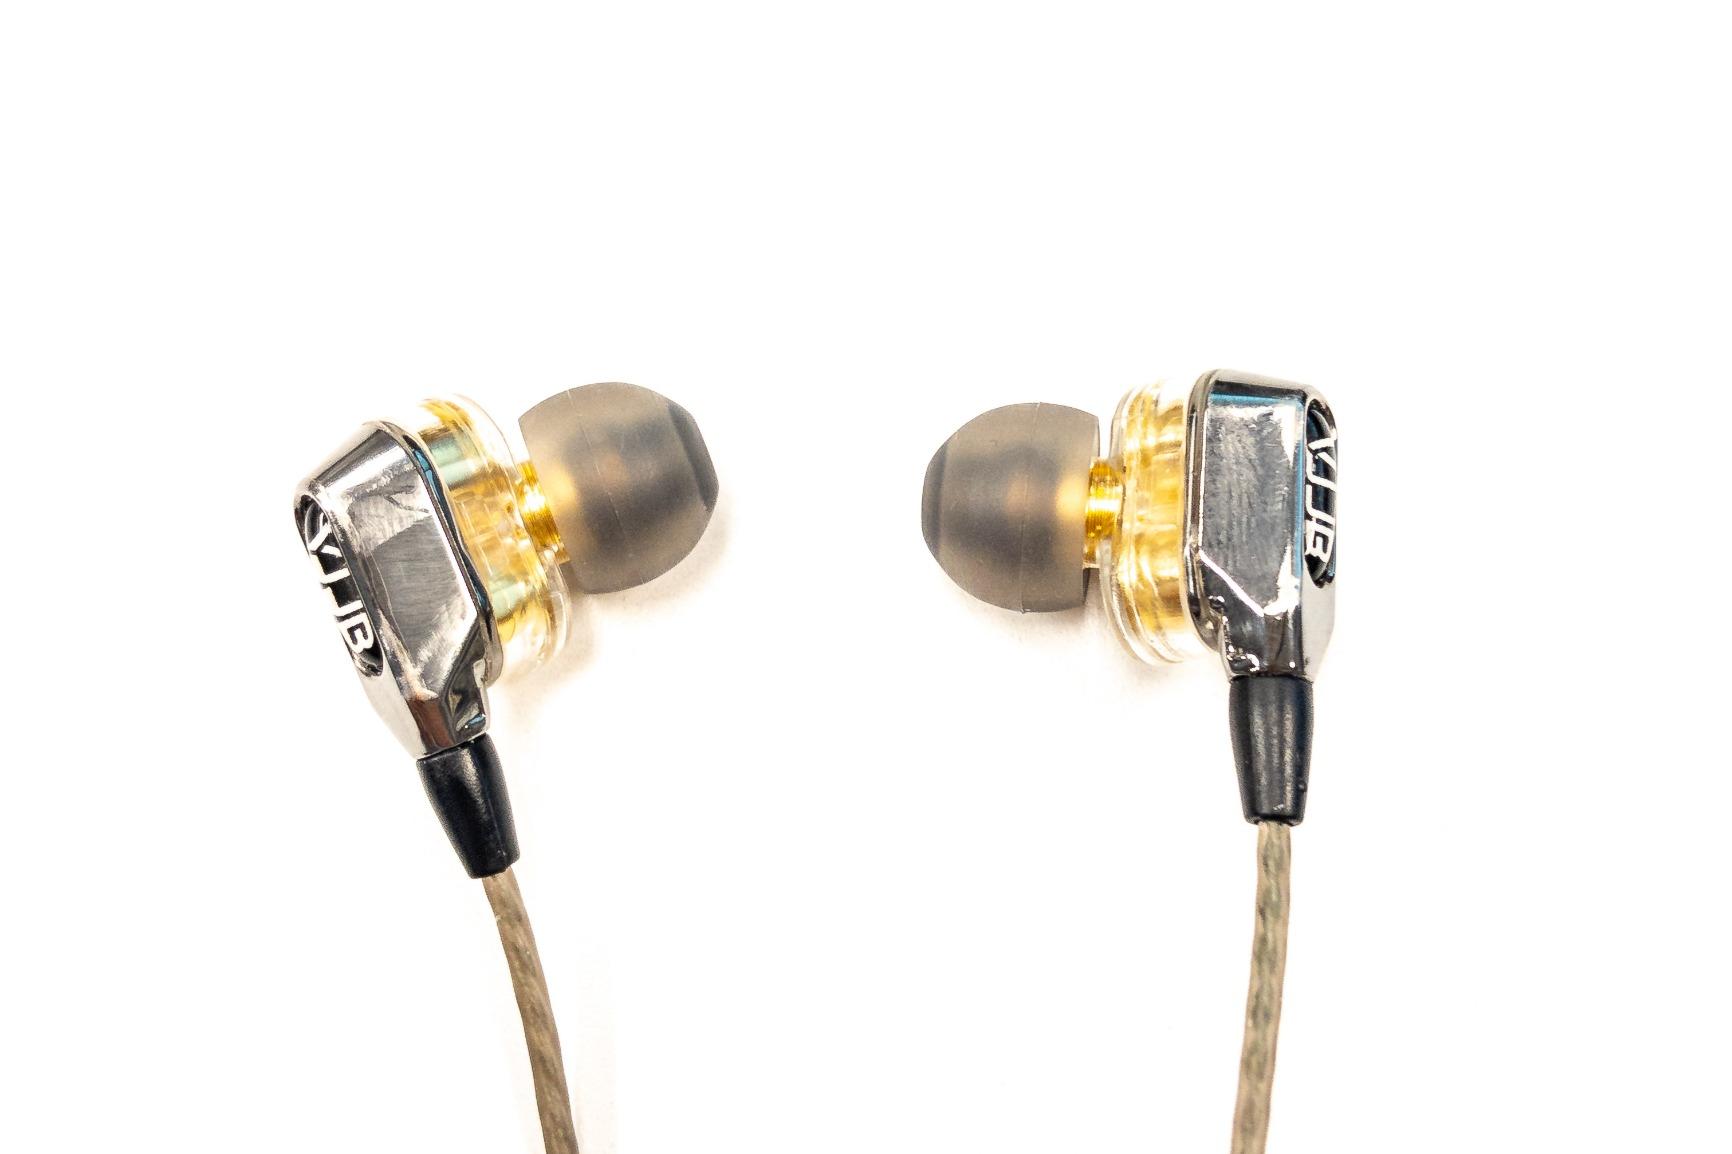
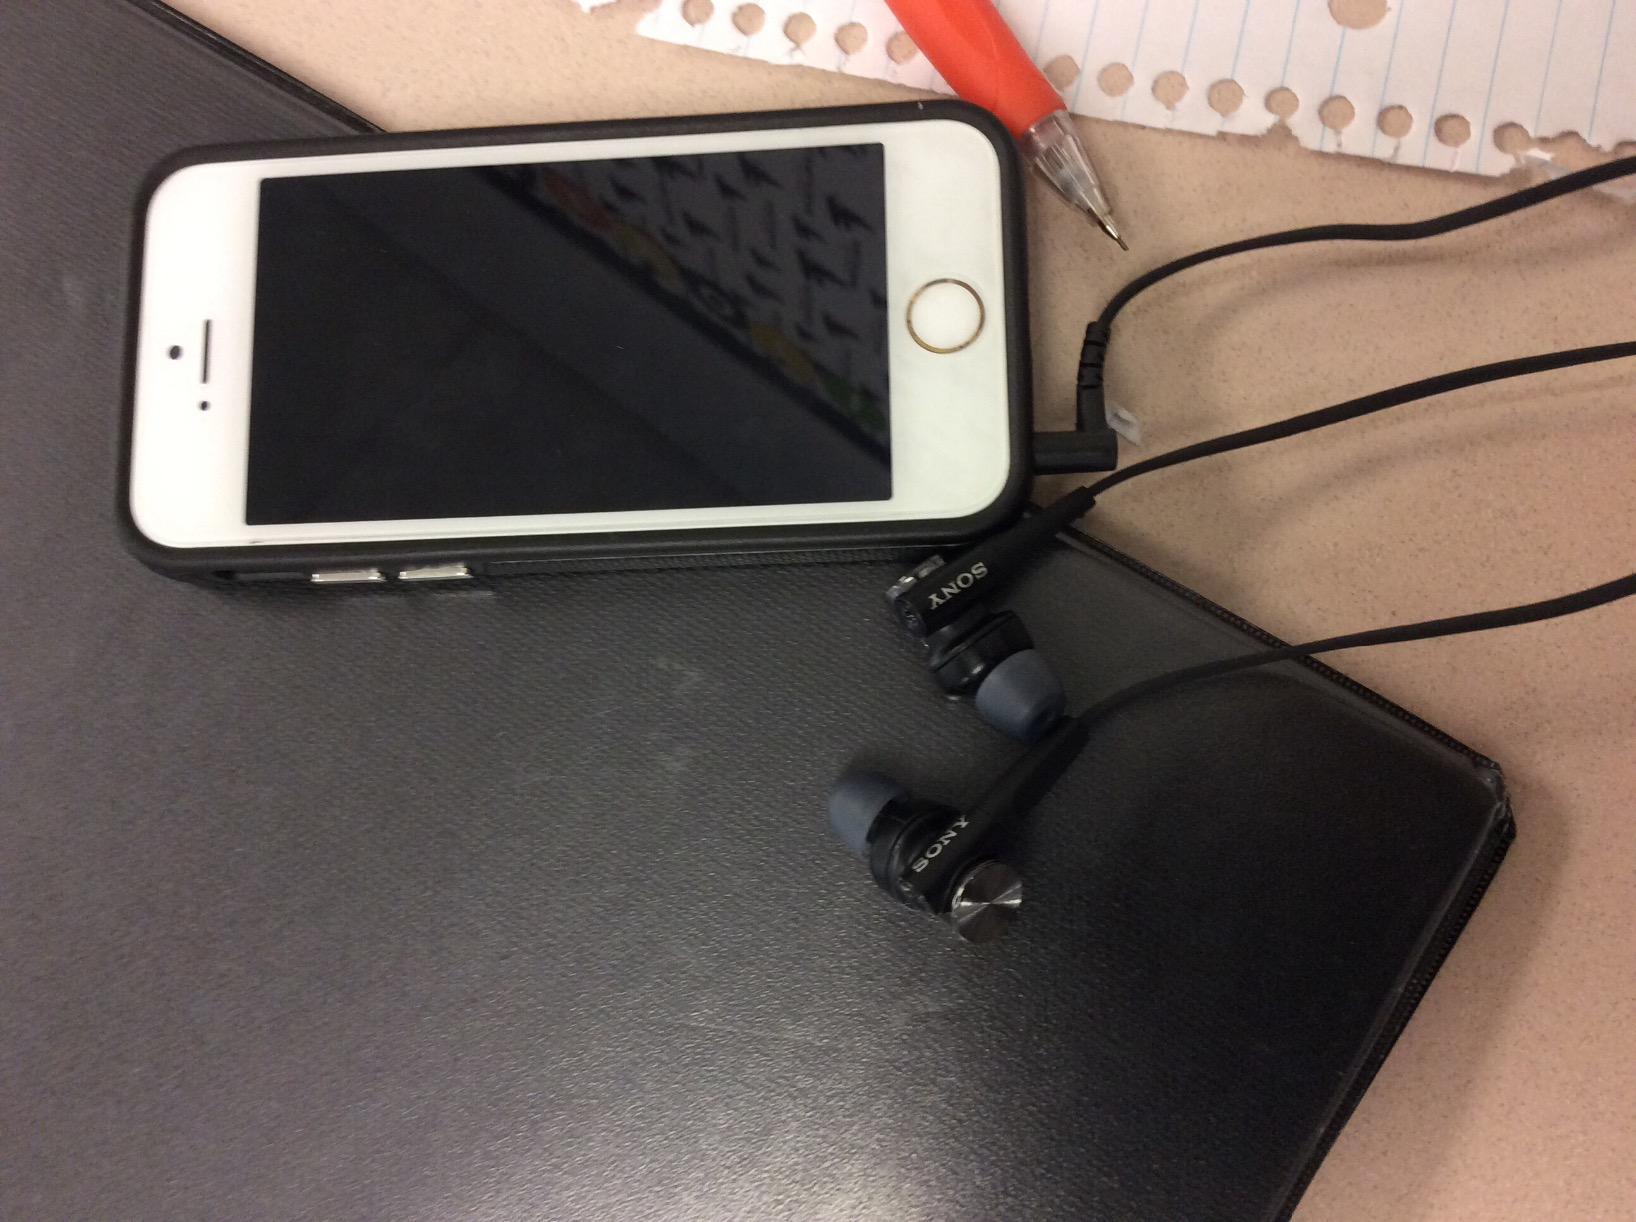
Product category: headphones
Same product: no